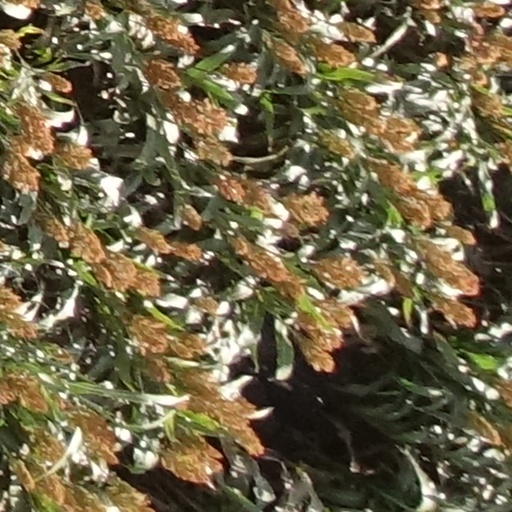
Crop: sorghum